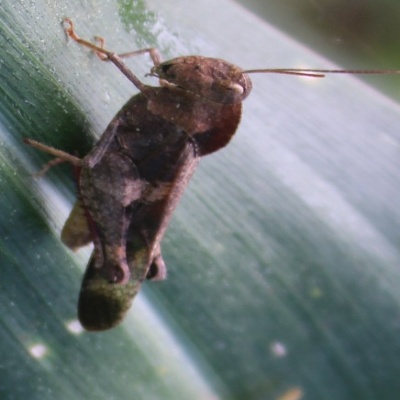
Crop: Maize
Condition: grasshoper